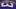
Number: 3